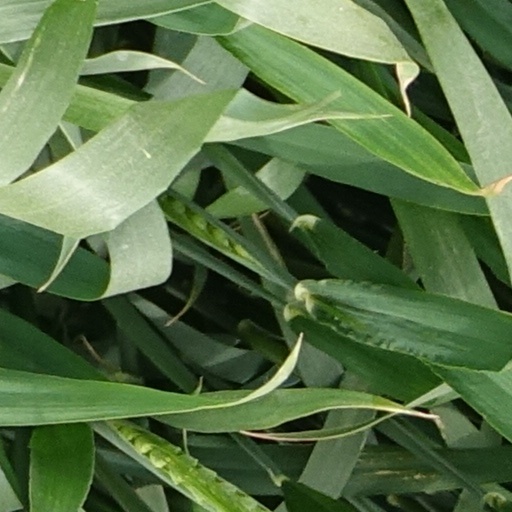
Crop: wheat